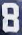
Number: 8